Stiftsprovstsboligen

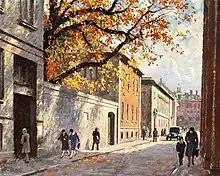
The building seen on a painting by Poul Gustav Fischer.

The first "stiftsprovst" to reside in the new building was parish priest at the Church of Our Lady Eggert Christopher Tryde (17811860). The building was home to three households at the 1845 census. Trude resided in the building with his daughter Frederikke Trylle, his foster daughter Marie Letteland, his housekeeper Sille Beyer, one male servant, and two maids. Hartvig Møller, a concierge, resided in the building with his wife Marie Møller and their seven children (aged three to 17). Peter Petersen, a 46-year-old man, resided in the building with his wife Chathrine Petersen and their children (aged 11 to 18).